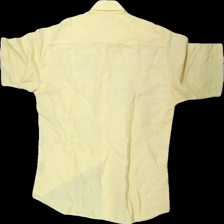
View: back
Type: Shirt
Category: Ladies
Brand: Not in the list
Brand text on label: Seven seas
Colors: Yellow
Material: 100% bomull
Pattern: Other
Cut: Regular
Size: S
Season: All
Stains: Minor
Damage: smuts fläckar
Damage location: middle center
Price range: <50
Recommended usage: Reuse
Description: skjorta